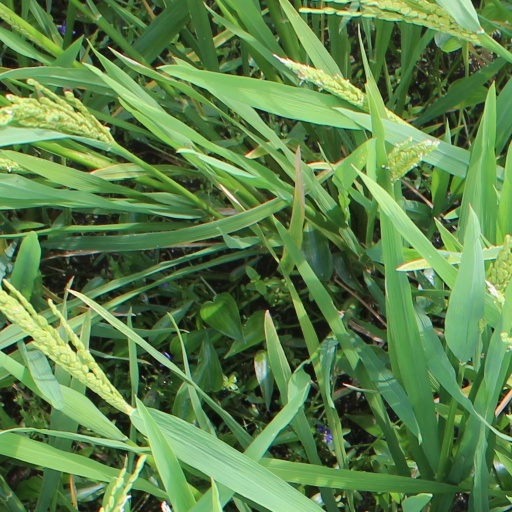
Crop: rice